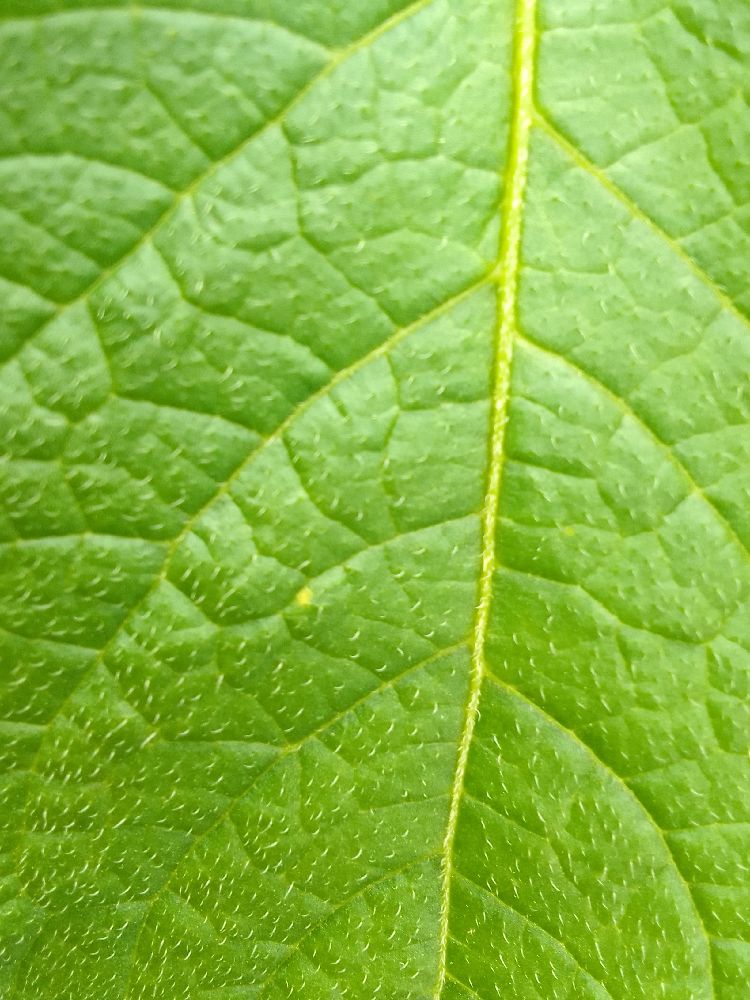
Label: Healthy